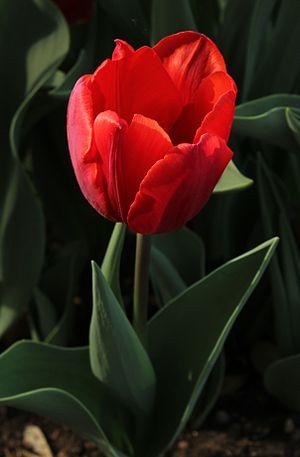
Dark Cloud est un jeu vidéo d'action-RPG développé par Level-5 et édité par Sony Computer Entertainment sur PlayStation 2. Il est sorti au Japon le 14 décembre 2000, puis le 29 mai 2001 en Amérique du Nord et le 21 septembre de la même année en Europe. Il est ensuite réédité en 2002 aux États-Unis dans la gamme Greatest Hits, et au Japon dans les gammes The Best et PS2 Classics en 2002 et en 2012, et enfin en téléchargement sur le PlayStation Store, pour la PlayStation 4, depuis décembre 2015.